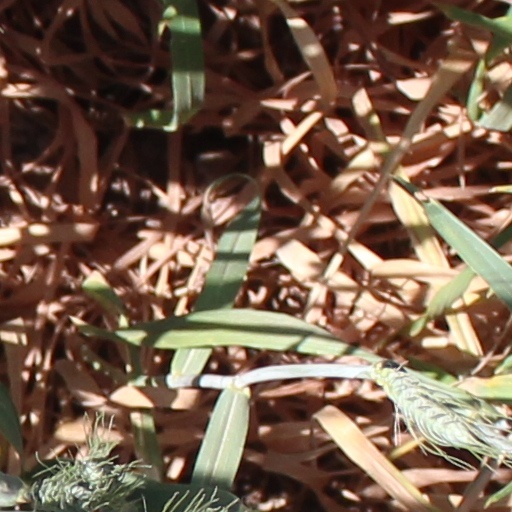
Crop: wheat